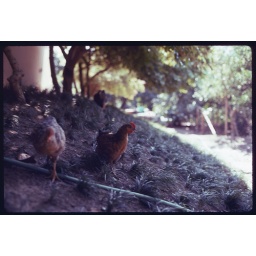
Young chickens on the hill west of the house in La Habra, CA, autumn 1975.